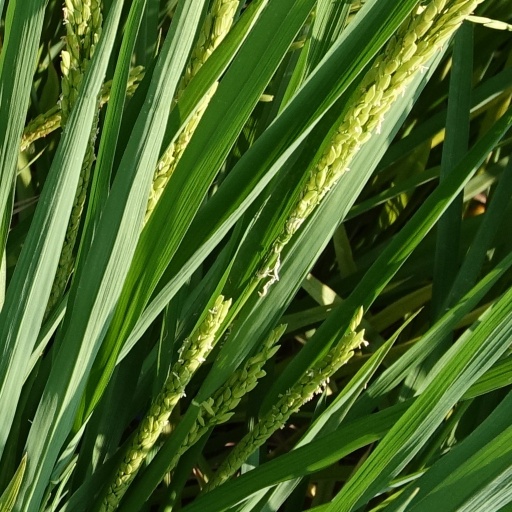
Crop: rice